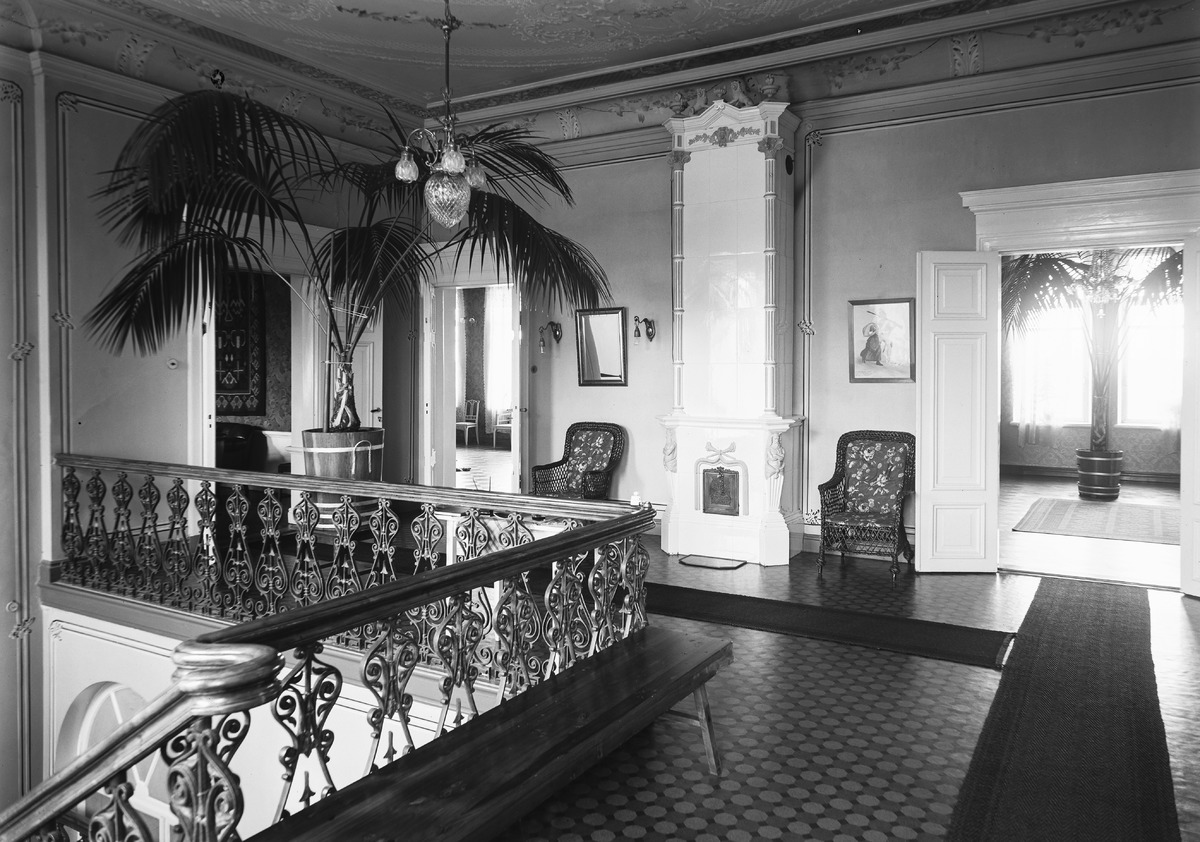
Oulun läänin maaherra Eero Yrjö Pehkosen yksityisasunto
Private apartment of the provincial governor of Oulu province Eero Yrjö Pehkonen
sisällön kuvaus: Oulun läänin maaherra Eero Yrjö Pehkosen yksityisasunto lääninhallituksen talossa 27.5.1932. content description: Private apartment of the provincial governor of Oulu province Eero Yrjö Pehkonen on May 27, 1932. Apartment situated in the house of provincial government.
Vuosi: 1932
Paikka: Suomi, Oulu, Suomi, Pohjois-Pohjanmaa, Oulu
Aiheet: sisäkuva; asunnot; maaherrat; lääninhallitus; käytävät; provincial government; governor; apartment; corridor